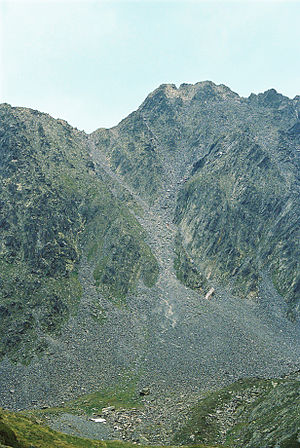
Angoustrine-Villeneuve-des-Escaldes
Pic Carlit
Angoustrine-Villeneuve-des-Escaldes er en kommune og kommune i departementet Pyrénées-Orientales i Sydfrankrig. Kommunen har navn efter de to landsbyer Angoustrine og Villeneuve-des-Escaldes.